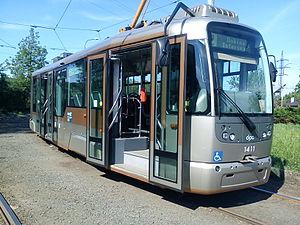
Le VarioLF est une gamme de tramways conçue par Aliance TW Team.